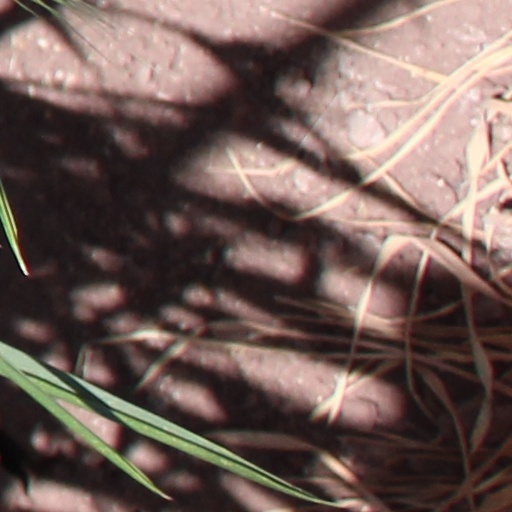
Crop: wheat